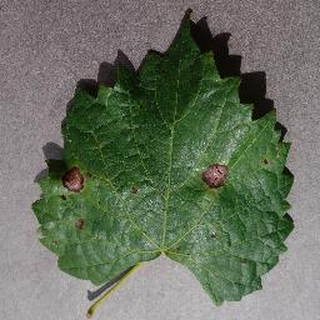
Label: grape_black_rot